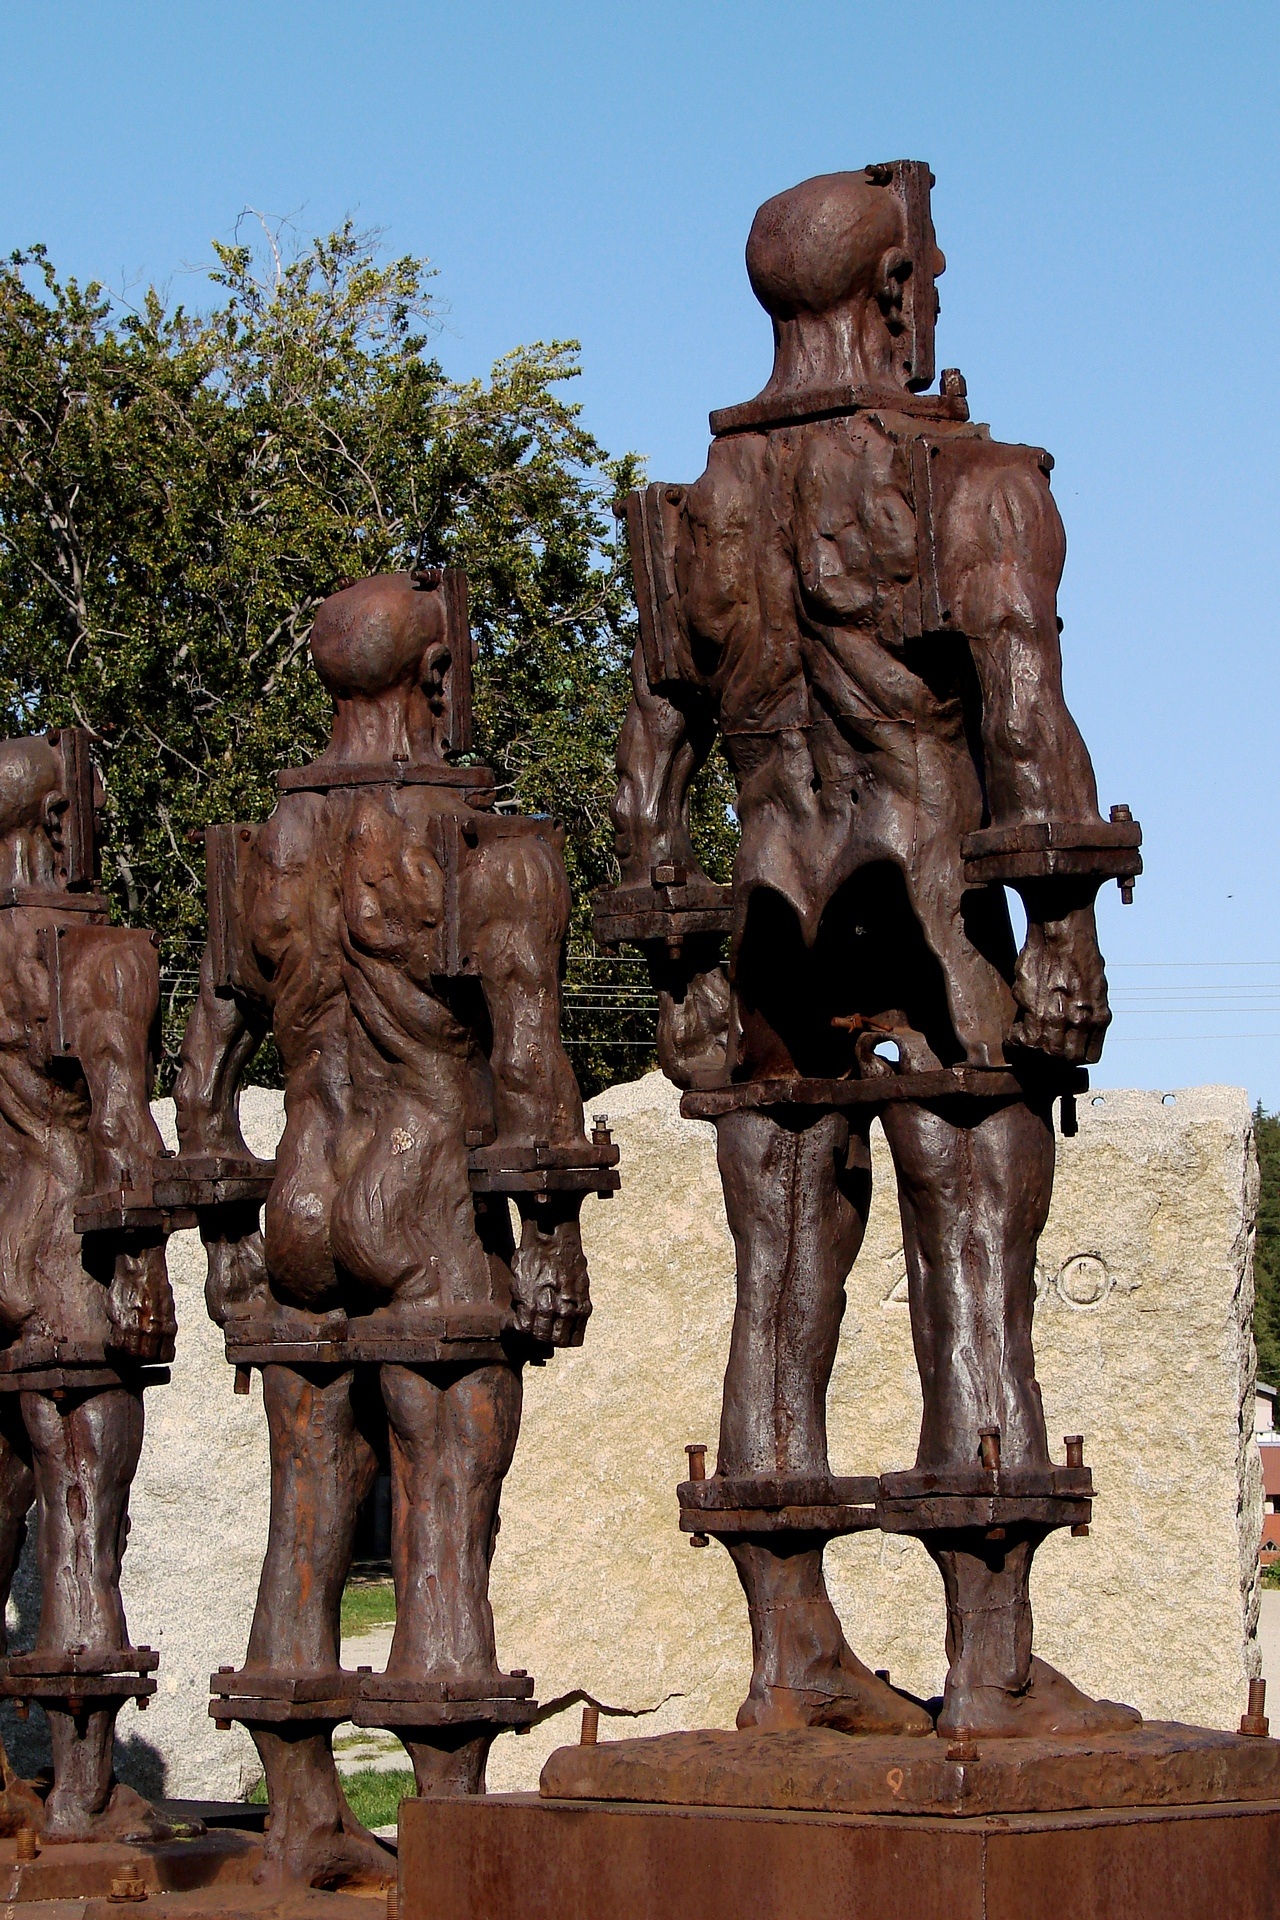
monument, statue, artistic, artist, sculpture, art, design, temple, culture, handmade, iron, carving, ancient history